Daishōmaru Shōgo

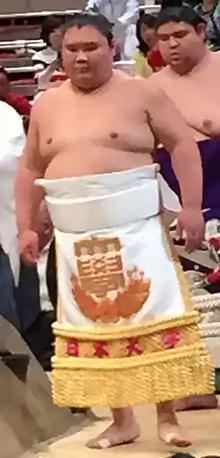
Daishōmaru in 2015

is a Japanese professional sumo wrestler from Hirano-ku, Osaka. He made his debut in March 2014 at an elevated rank known as "makushita tsukedashi" and wrestles for Oitekaze stable.